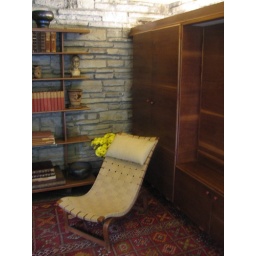
A lounge chair in the study of the son's bedroom suite.